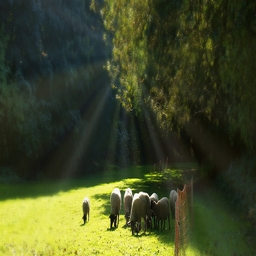
A herd of sheep grazing on a lush green hill side under rays of sunlight.
A herd of sheep gather together to eat green grass.
A heard of sheep are grazing on the green grass.
A group of sheep gather along a fence in a grassy field.
A herd of sheep eating grass in a pasture.